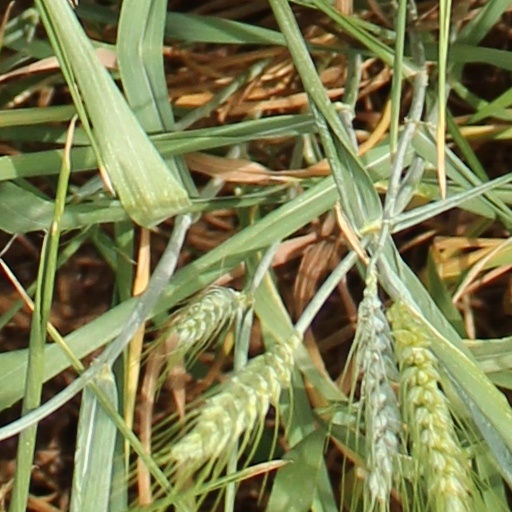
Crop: wheat